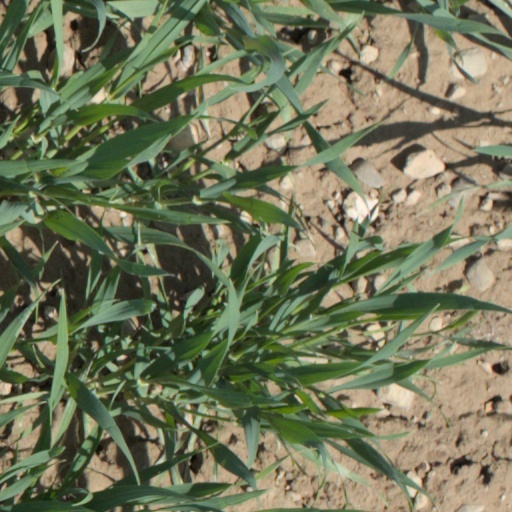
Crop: wheat